Welbourn

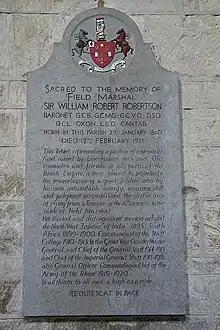
Memorial to Field Marshal Sir William Robertson (1860–1933) in the parish church

In 1598 Francis Trigge, Rector of Welbourn, arranged for a library to be set up in the room over the south porch of St Wulfram's Church, Grantham for the use of the clergy and the inhabitants of the town; the Francis Trigge Chained Library is claimed as the first public library. The anti-slavery campaigner and academic Peter Peckard was born in the village, the son of the Rev. John Peckard. Field Marshal Sir William Robertson, who served in the First World War, was born in Welbourn. The village secondary school, Sir William Robertson Academy, is named after Robertson.